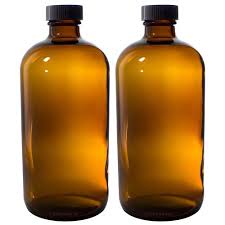
Waste category: glass